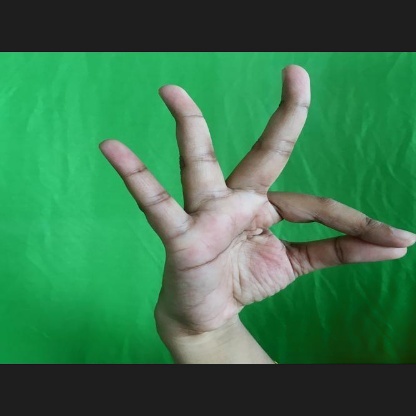
Mudra: Hamsasyam